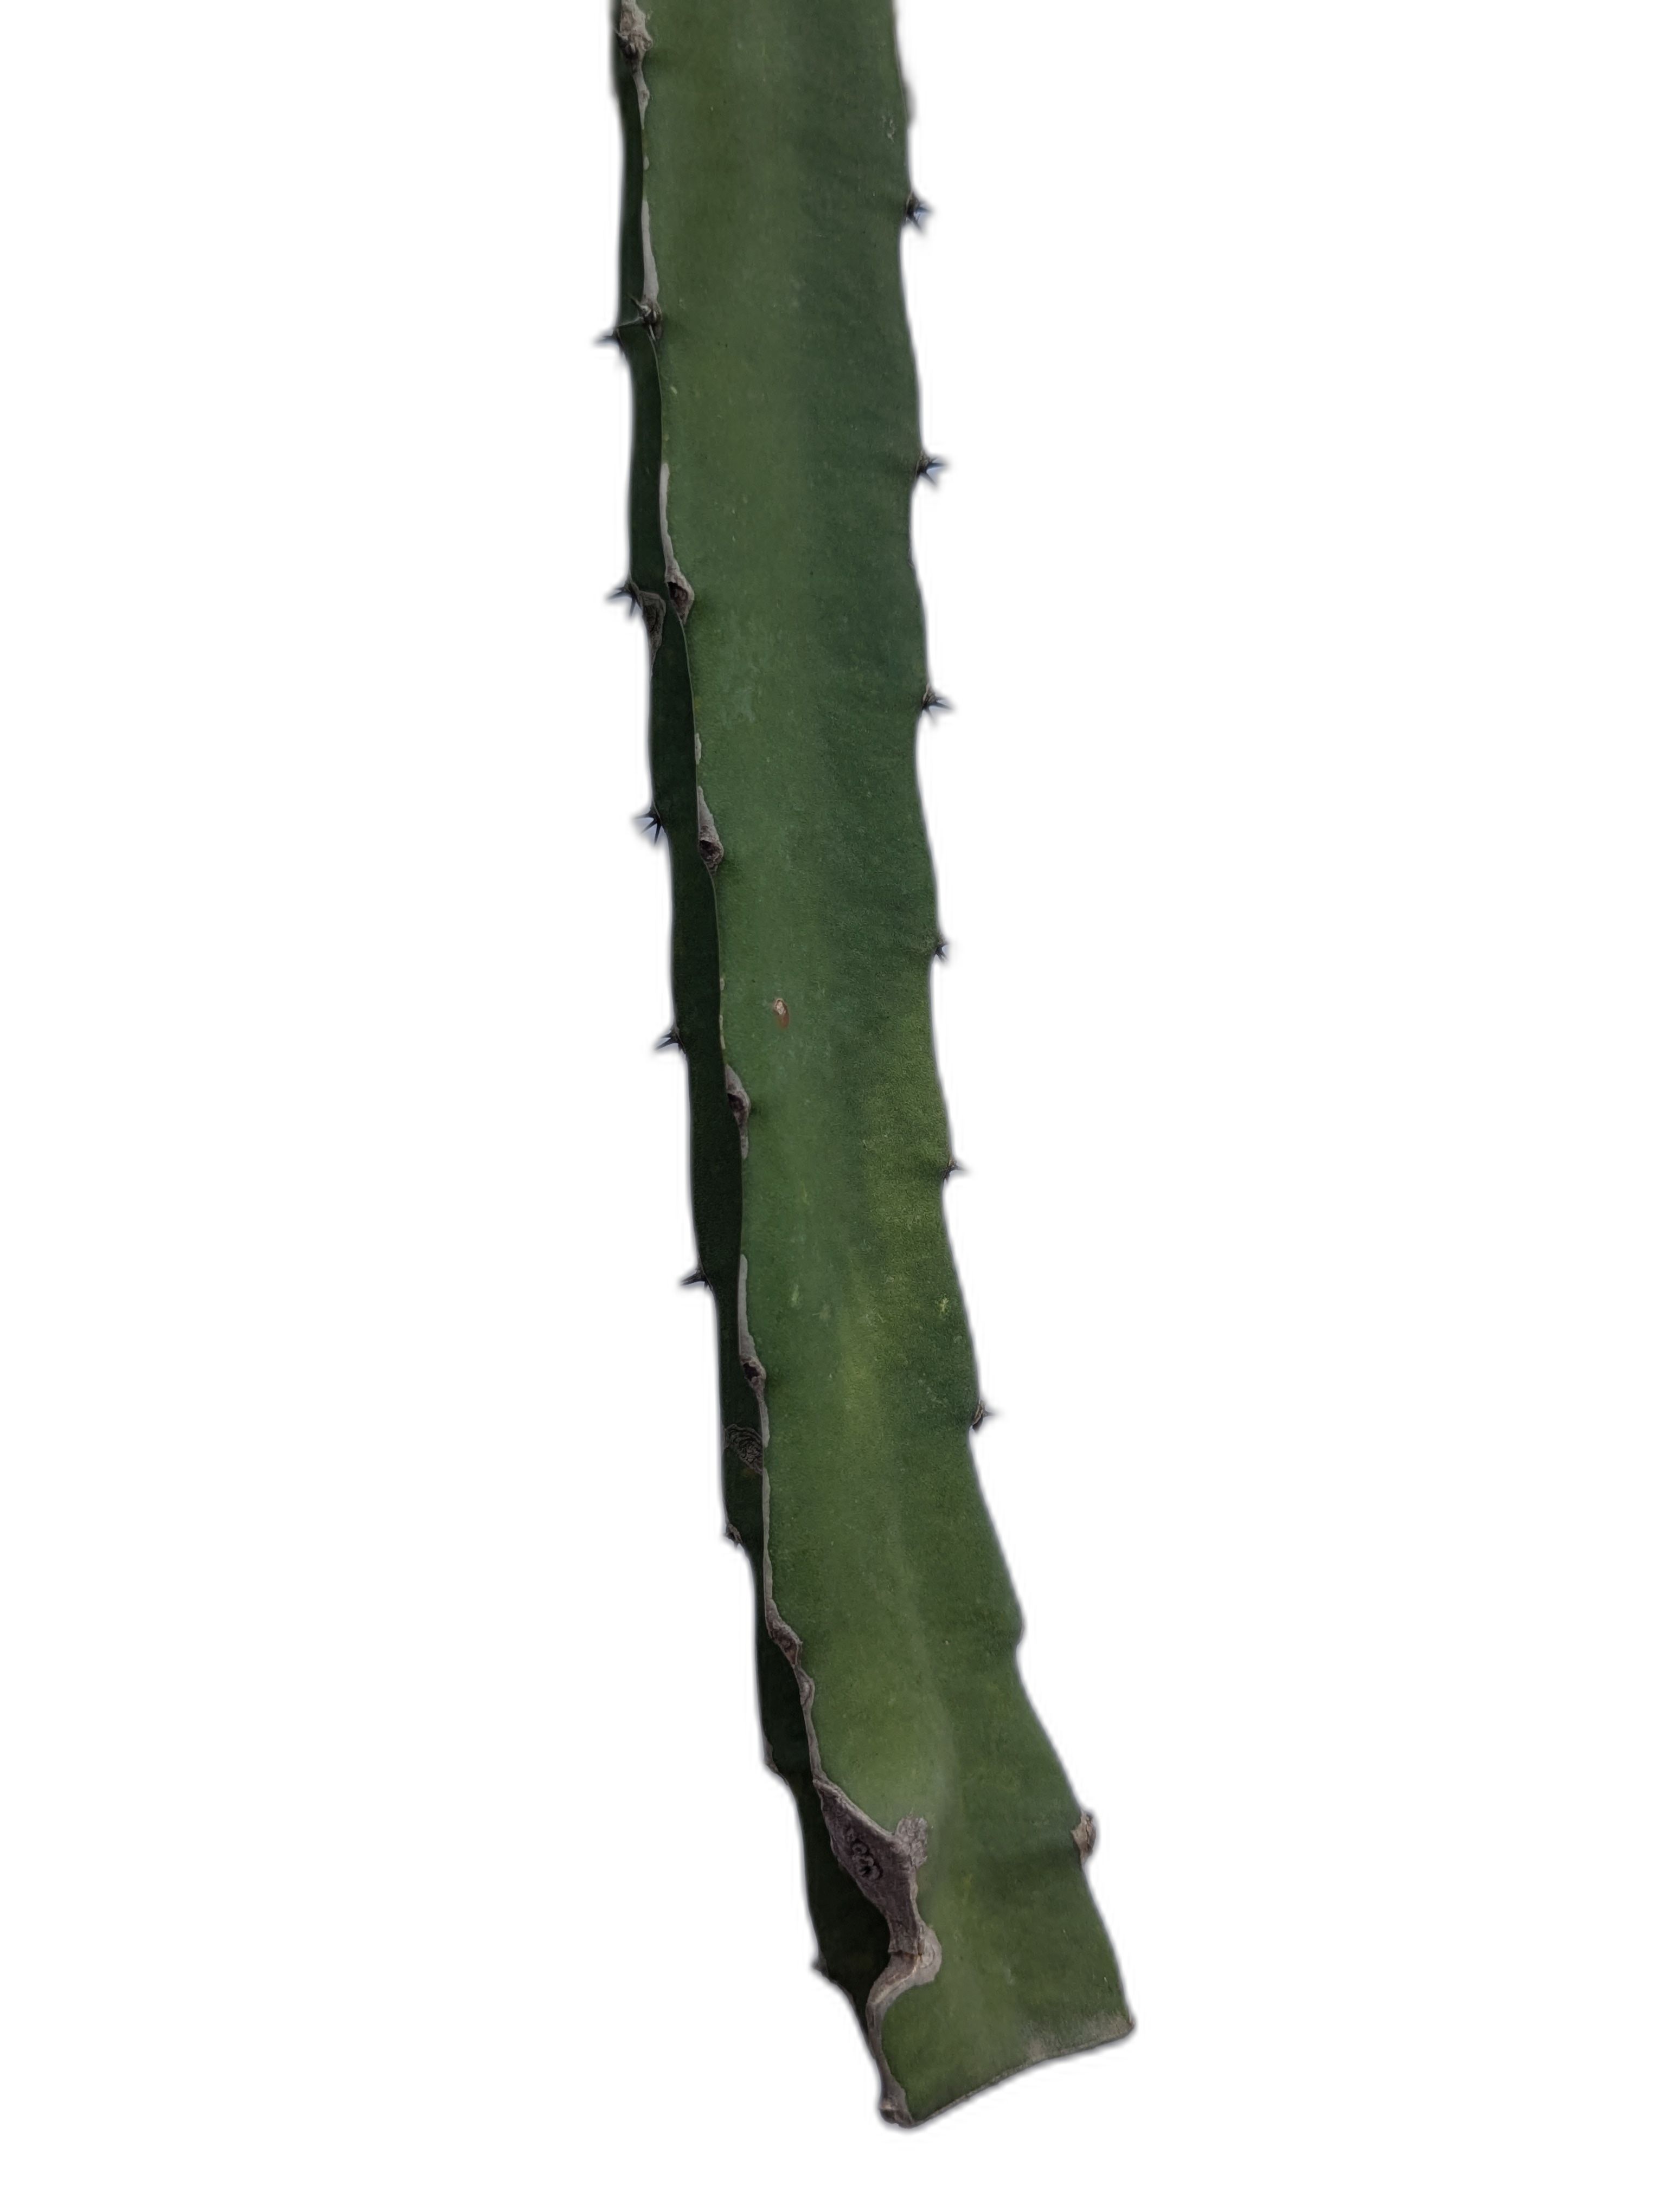
Label: Good leaf